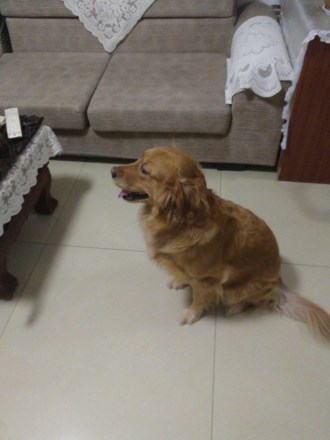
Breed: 5355-n000126-golden_retriever